Henry Von Phul (packet)

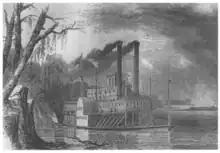
"Henry Von Phul" in low water.

On the morning of December 8, 1863, while en route to St. Louis from New Orleans, "Von Phul" was shelled by a Confederate shore battery of 6 guns about 5 miles (8 km) from Morganza. Captain Patrick Gorman, commanding, was killed by a shell which entered the pilot house, killing him instantly; a barkeeper and a deckhand were also mortally wounded. The damaged ship then made for the nearby Union anchorage off Morganza and was from there escorted by "Neosho", a 523-ton river monitor. After continuing only a few miles, she was targeted again: this time by some 4 pieces of horse artillery which waited for the monitor to pass by them before firing on the transport from the levee; they struck "Von Phul" some twenty times, wounding nine and disabling the ship. "Neosho" turned to fire upon and scatter the gunners, and was supported by "Signal". Meanwhile, Captain Harry McDougall's "Atlantic", a 2,668-ton side-wheeler en route to New Orleans from St. Louis, came alongside the "Von Phul", at considerable risk to herself, and towed the crippled transport to safety.